Magda Genuin

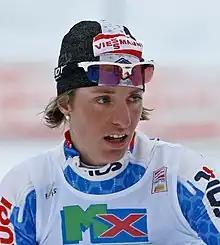
Magda Genuin in Trondheim, March 2009

Magda Genuin (born 17 June 1979 in Agordo) is an Italian cross-country skier who competed from 1997 to 2011.